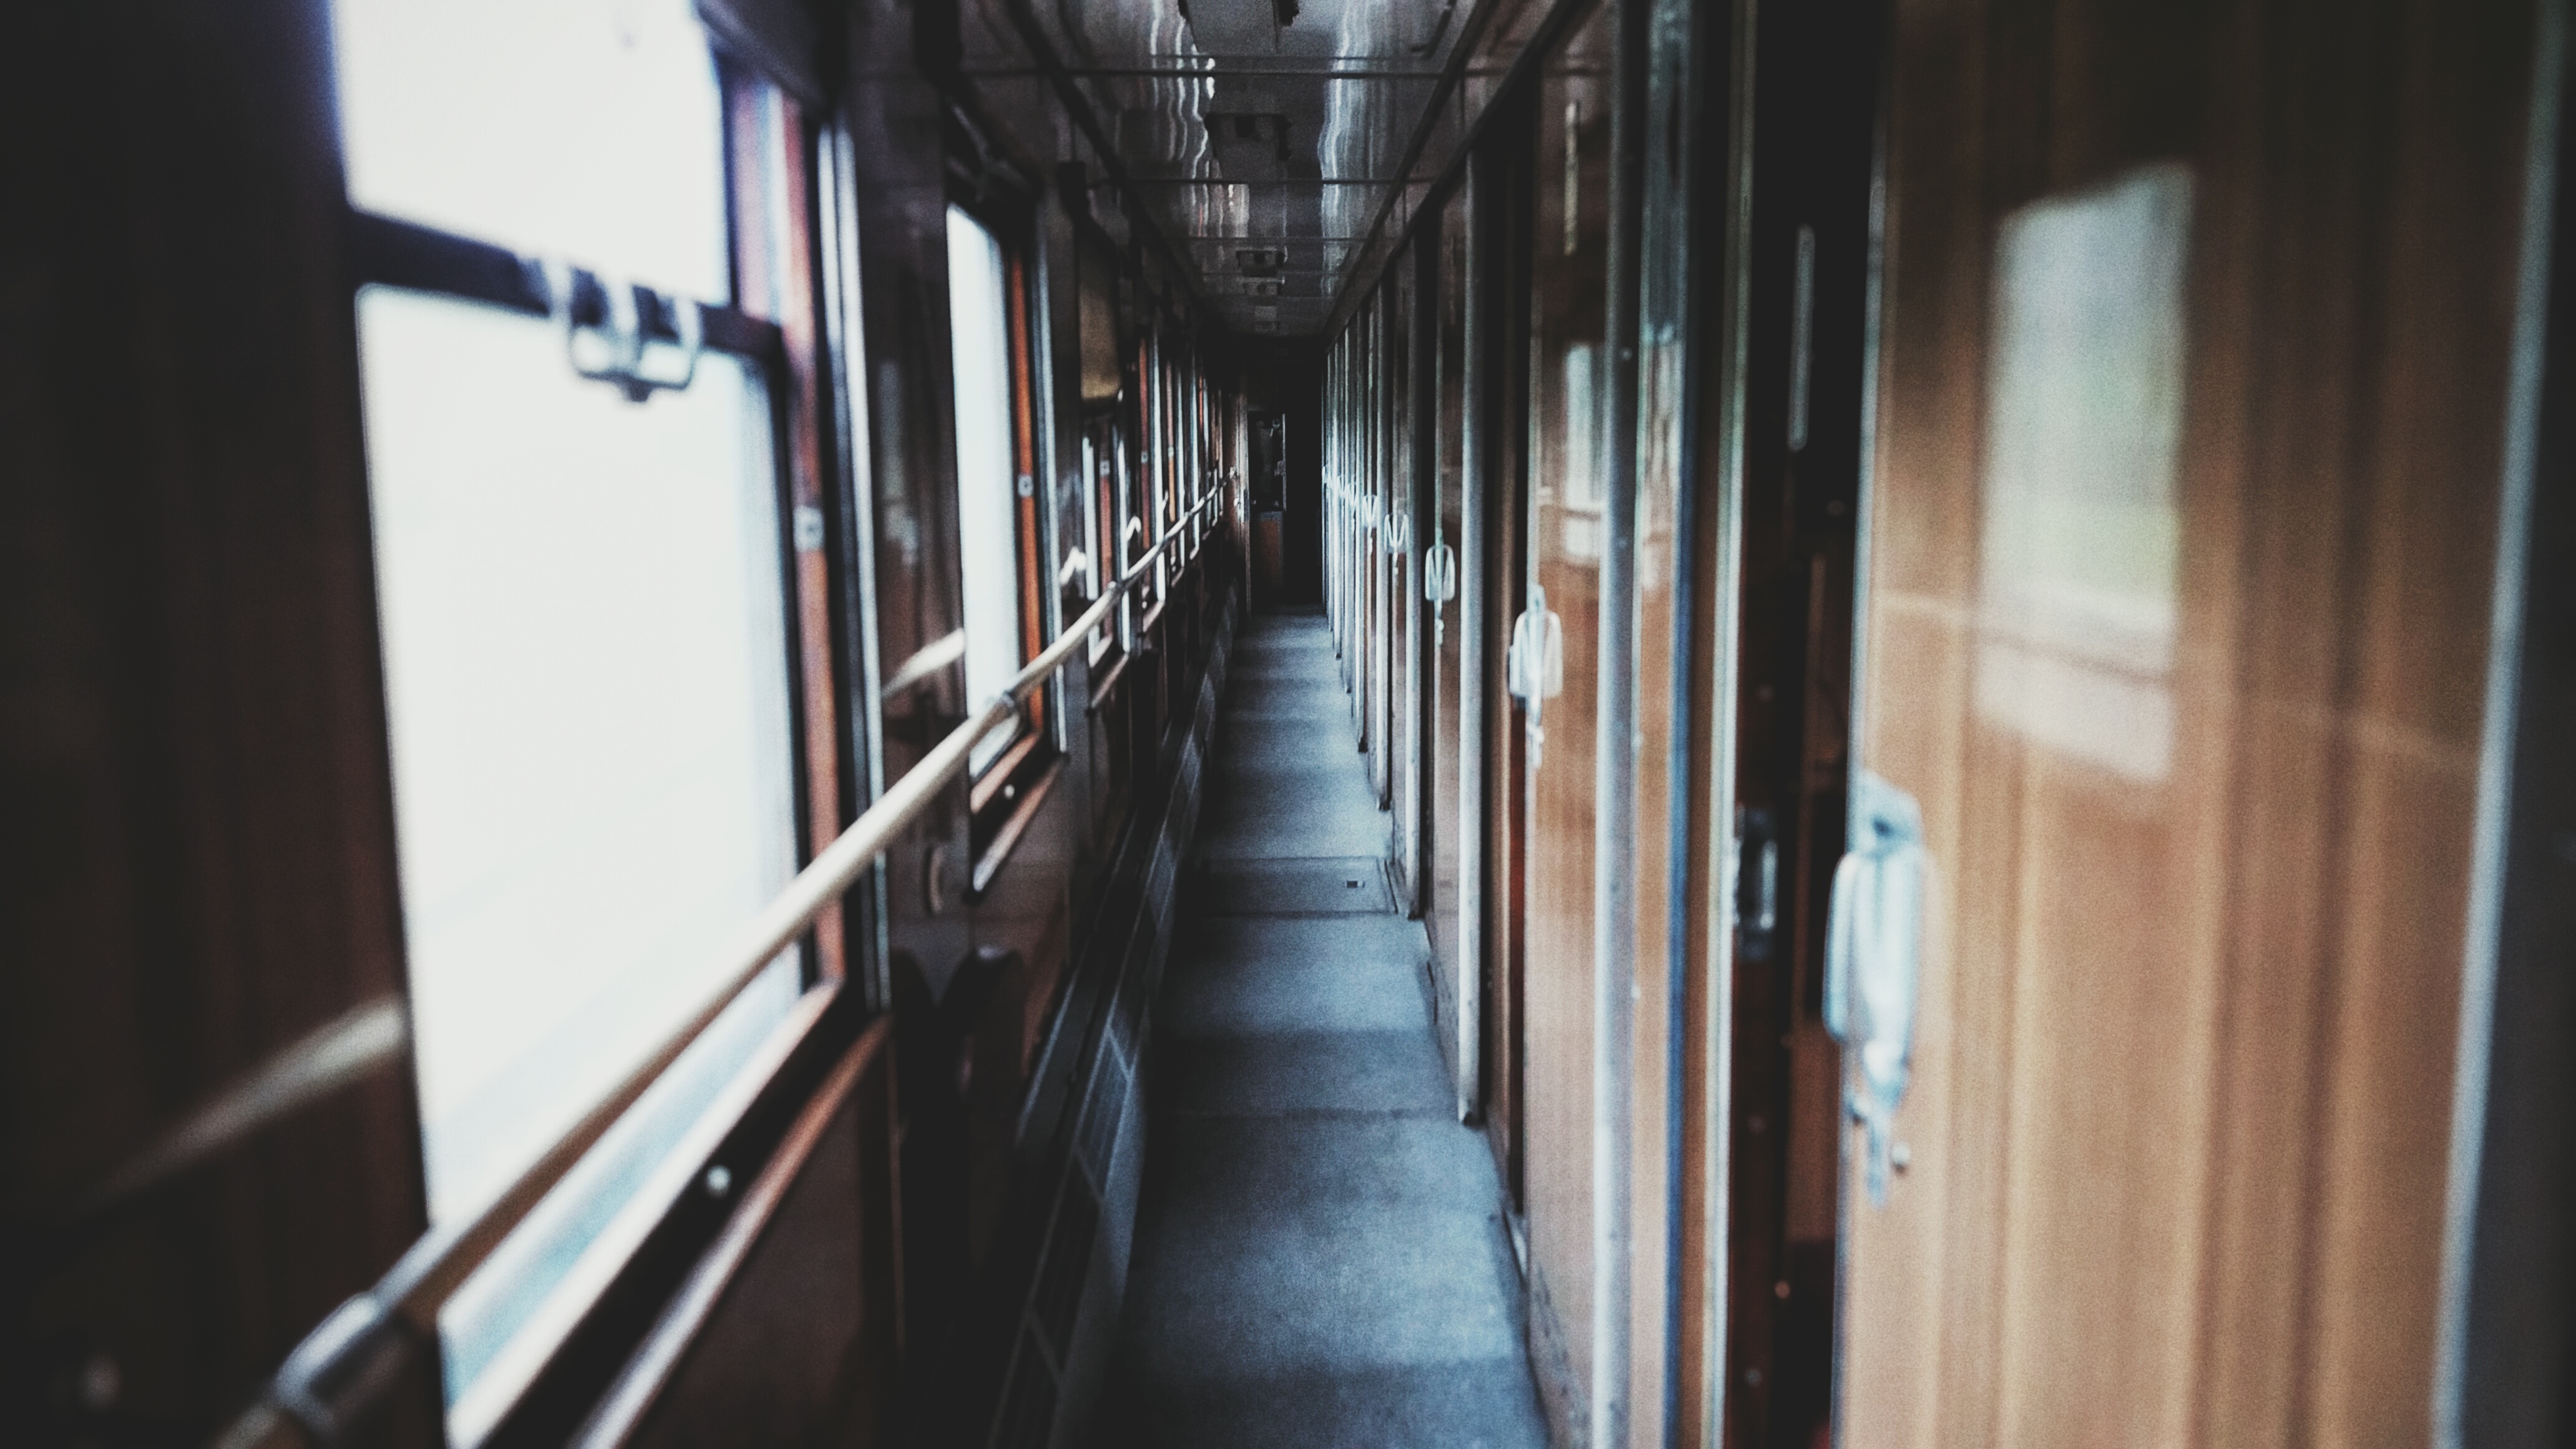
light, wood, window, transport, blue, black, interior design